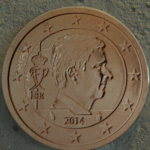
Coin value: 2cents
Country: be
Edition: 2014